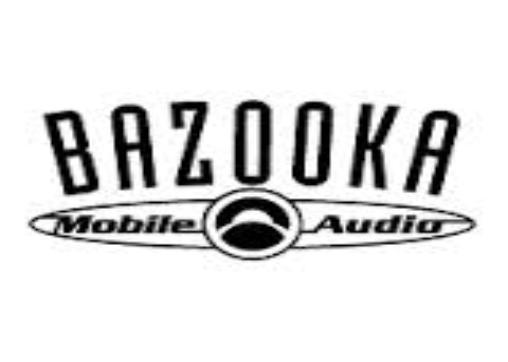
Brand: Bazooka
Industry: Food